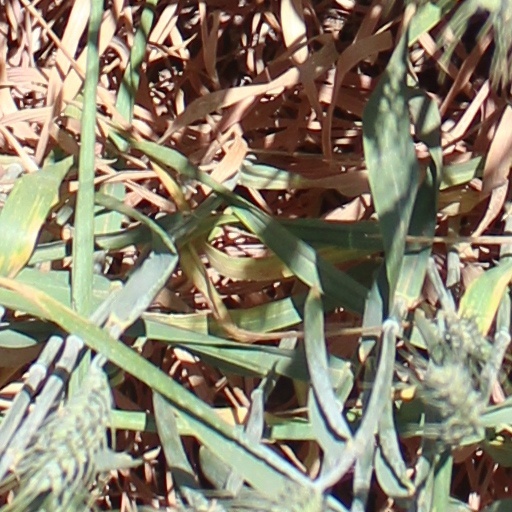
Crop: wheat